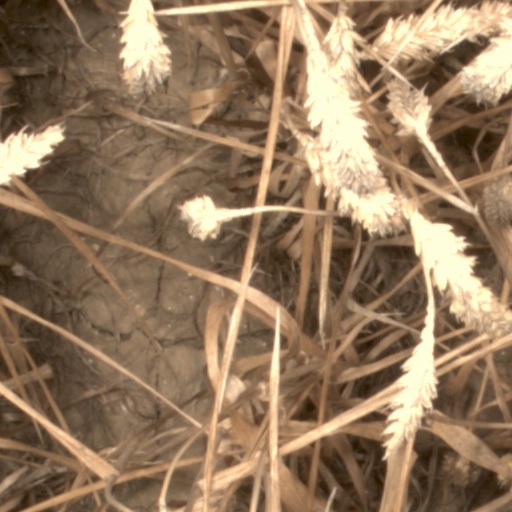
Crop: wheat